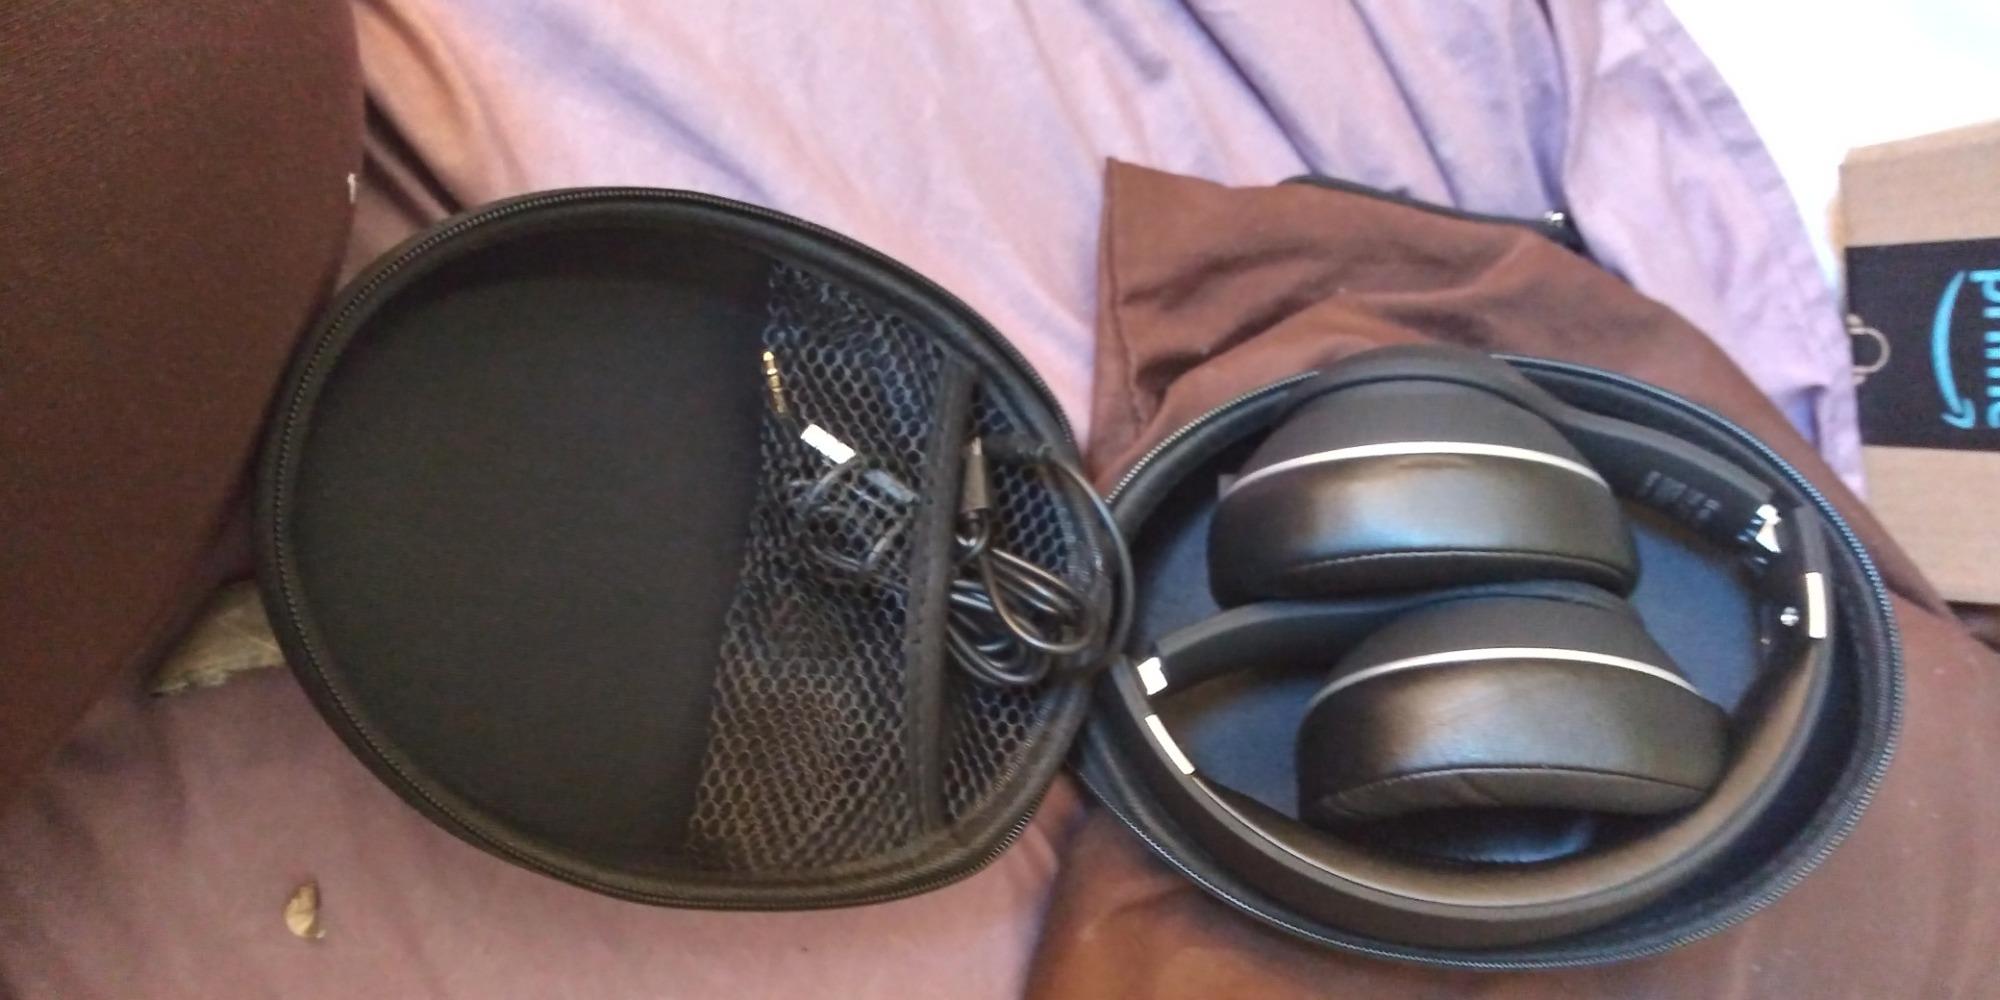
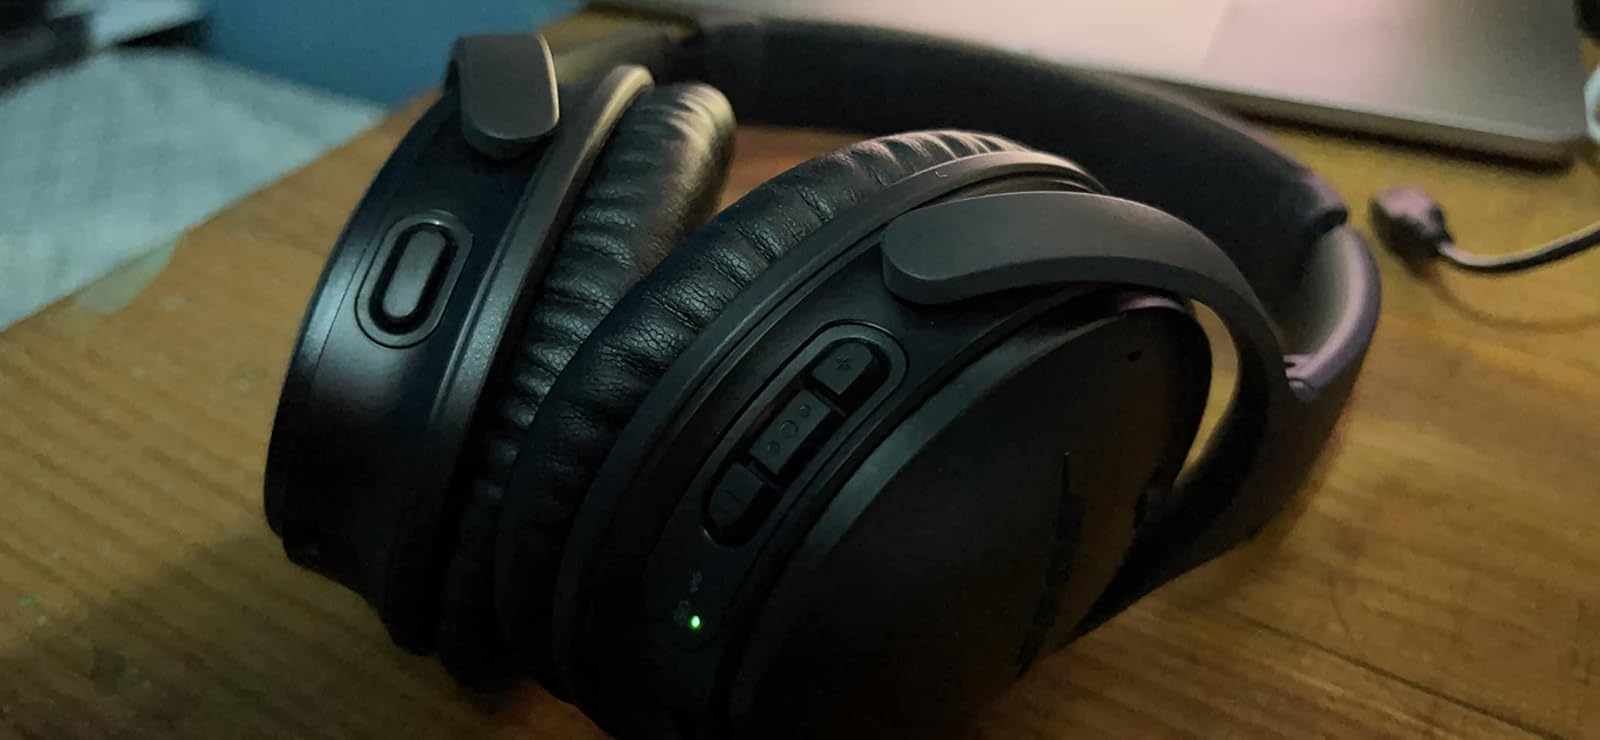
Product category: headphones
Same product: no